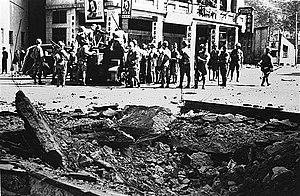
Hong Kong est une île en Chine méridionale à laquelle se rattachent depuis 1898 les Nouveaux Territoires sur le continent. Ancien village de pêche et ancien emplacement de salins, Hong Kong est devenue, sous la tutelle britannique, un port de commerce et militaire de grande importance et un centre financier international qui a le neuvième PNB le plus élevé du monde per capita et traite un tiers des mouvements de capitaux étrangers en Chine. Elle a fait retour à la République populaire de Chine en 1997 tout en conservant ses propres institutions et pratiques dans le cadre du modèle « Un pays, deux systèmes ».